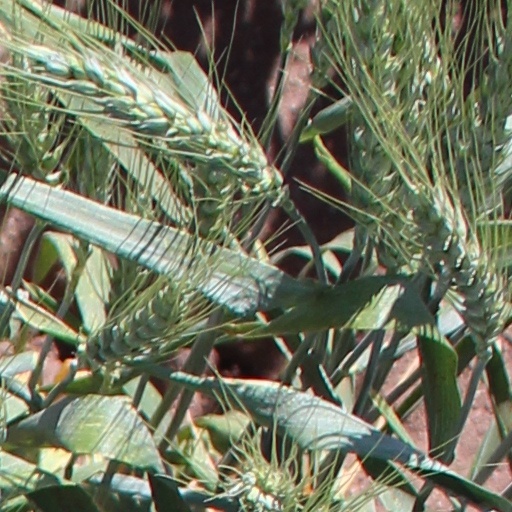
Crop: wheat